Star cluster

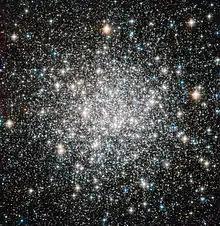
Messier 68, a loose globular cluster whose constituent stars span a volume of space more than a hundred light-years across

In 2005, astronomers discovered a new type of star cluster in the Andromeda Galaxy, which is, in several ways, very similar to globular clusters although less dense. No such clusters (which also known as "extended globular clusters") are known in the Milky Way. The three discovered in Andromeda Galaxy are M31WFS C1 M31WFS C2, and M31WFS C3.